Esther Hobart Morris

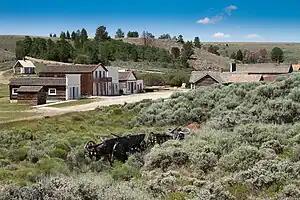
South Pass City in 2011

The dry, rocky landscape that confronted 55-year-old Morris as she stepped off the stage at South Pass City appeared startlingly different from the fertile landscape she had known in Illinois and New York. Instead, her new home at in elevation meant scratching out a living in a barren gulch at the mouth of canyon near the Continental Divide. The Morrises settled into a 24-foot-by-26-foot (7 × 9 m) log cabin with a sod roof that Esther's oldest son had purchased.